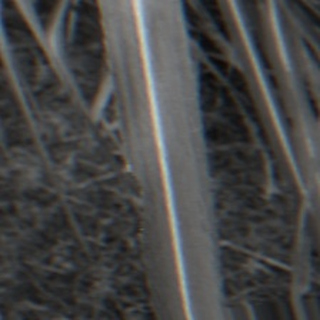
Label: sugarcane_bacterial_blight